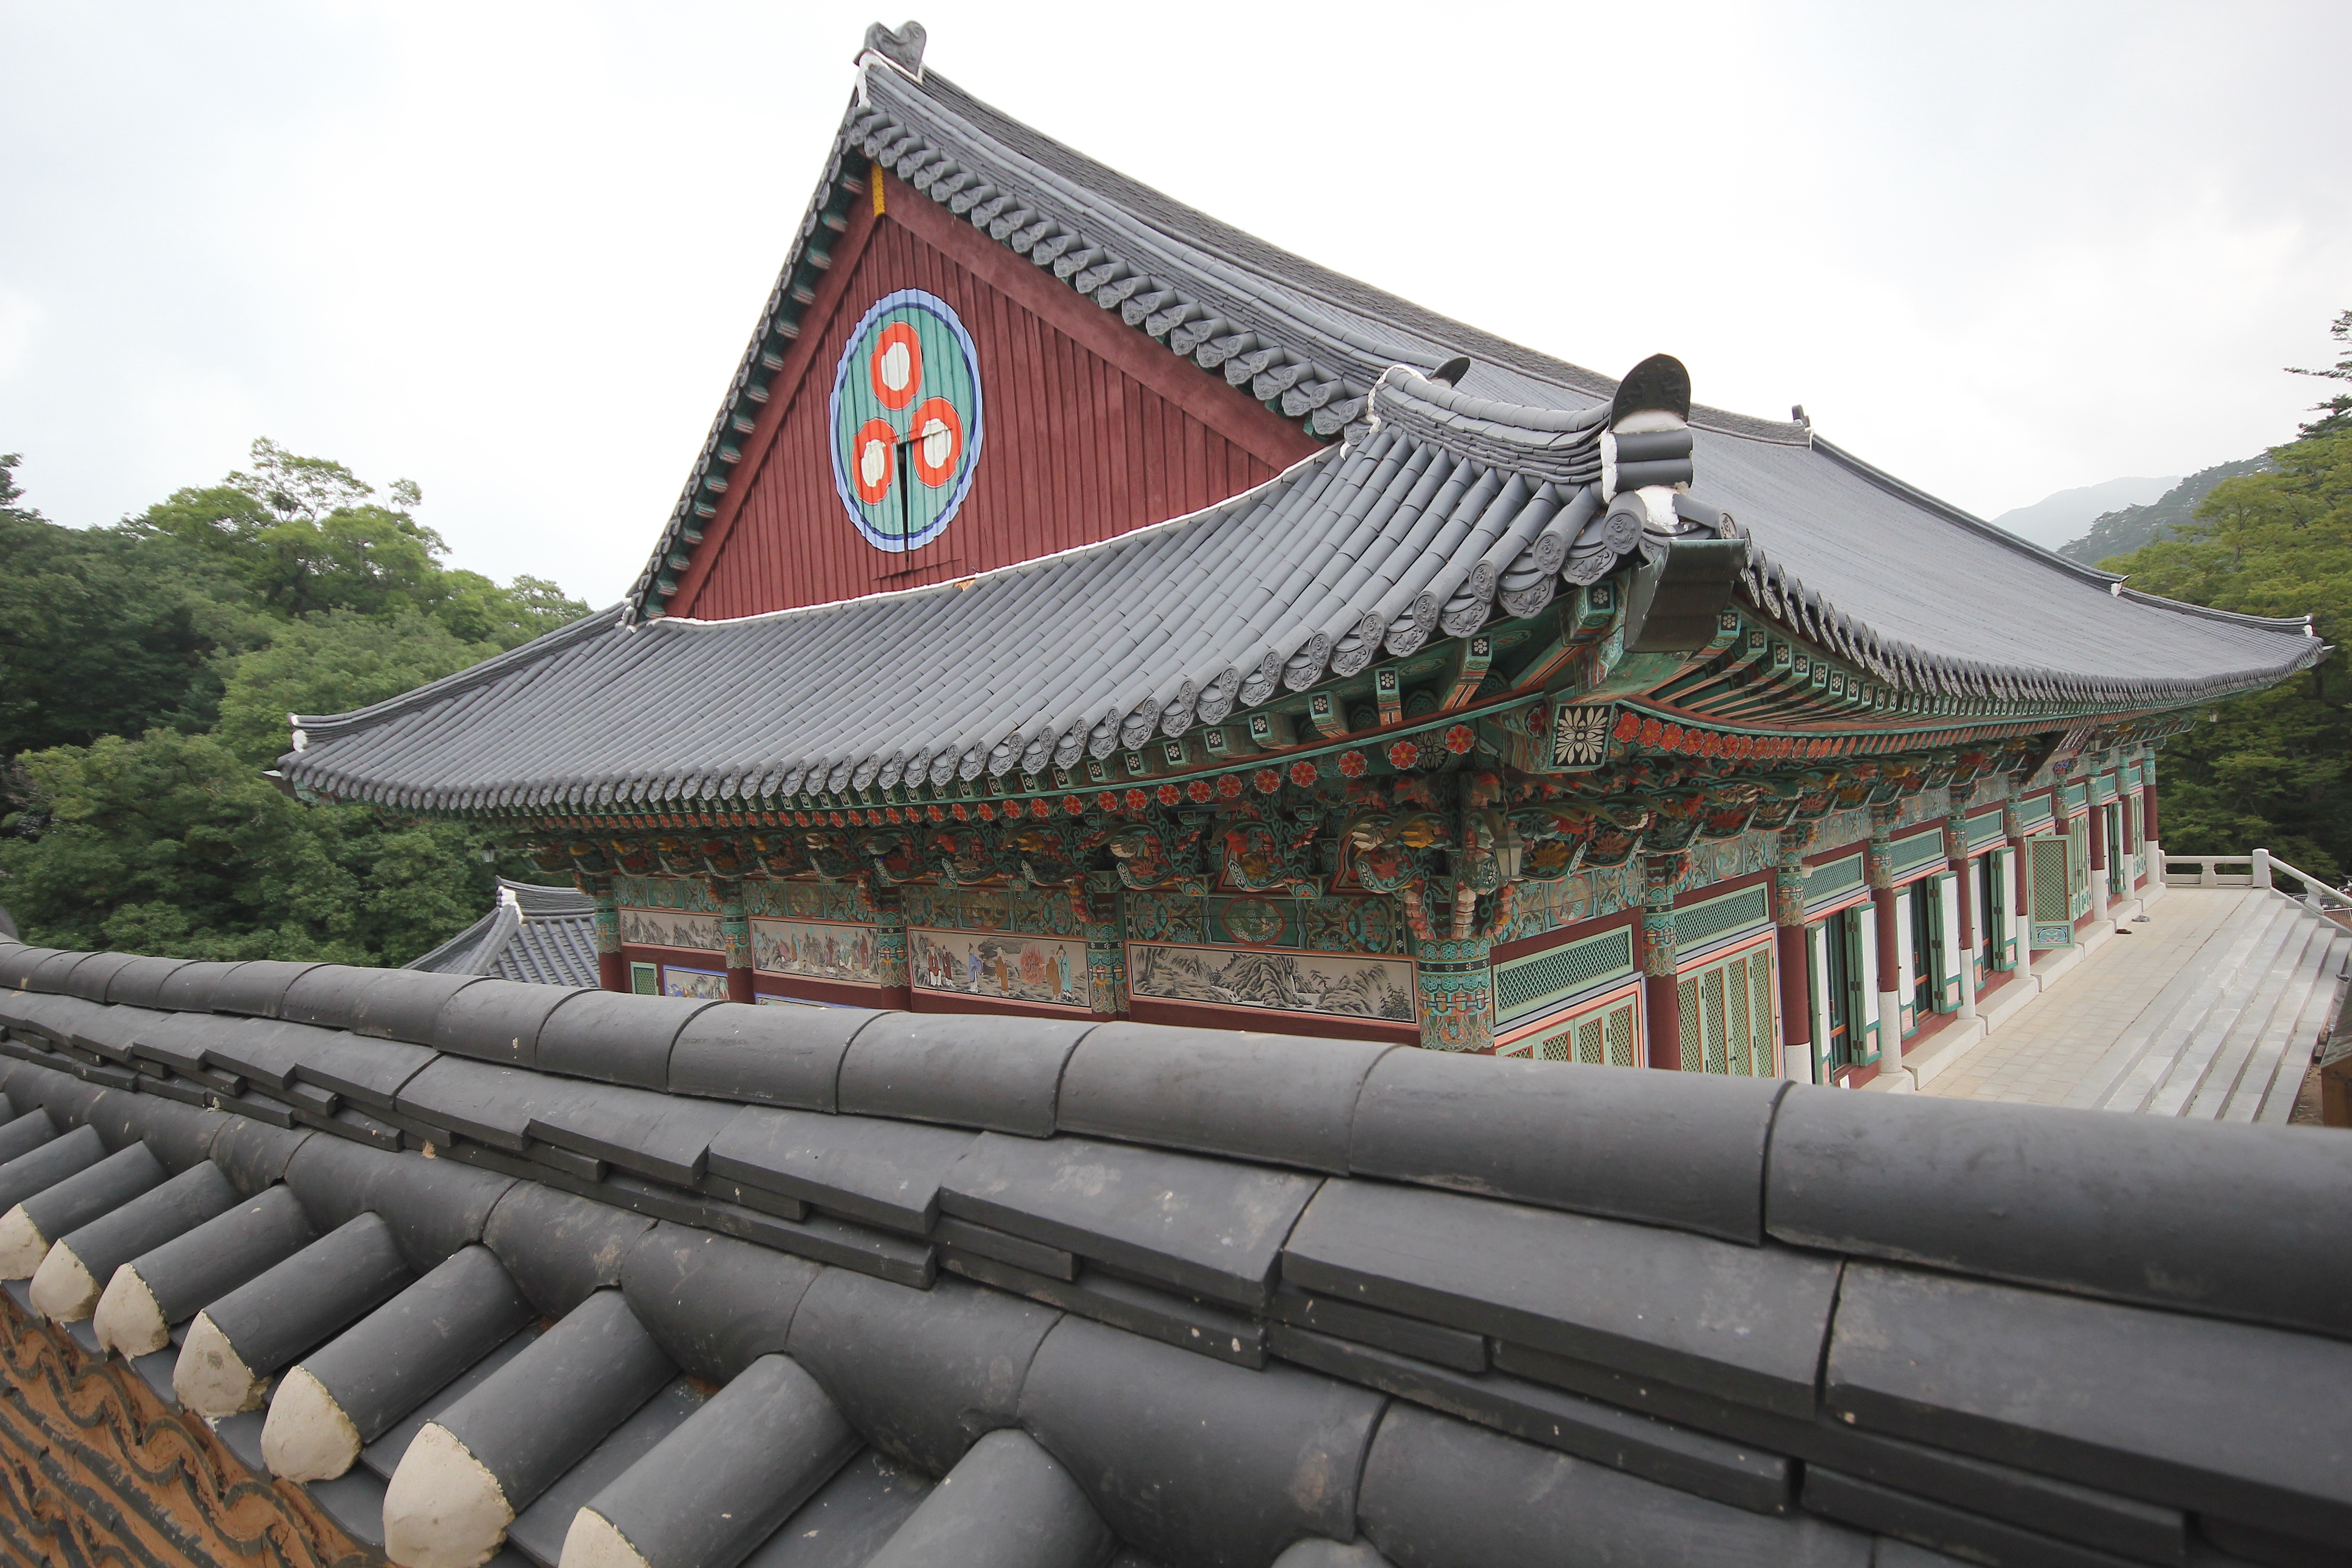
structure, stadium, place of worship, temple, chinese architecture, historic site, year greetings, sport venue, temple architecture